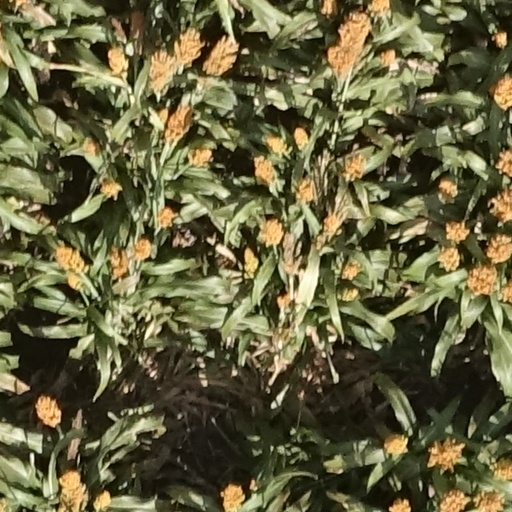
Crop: sorghum